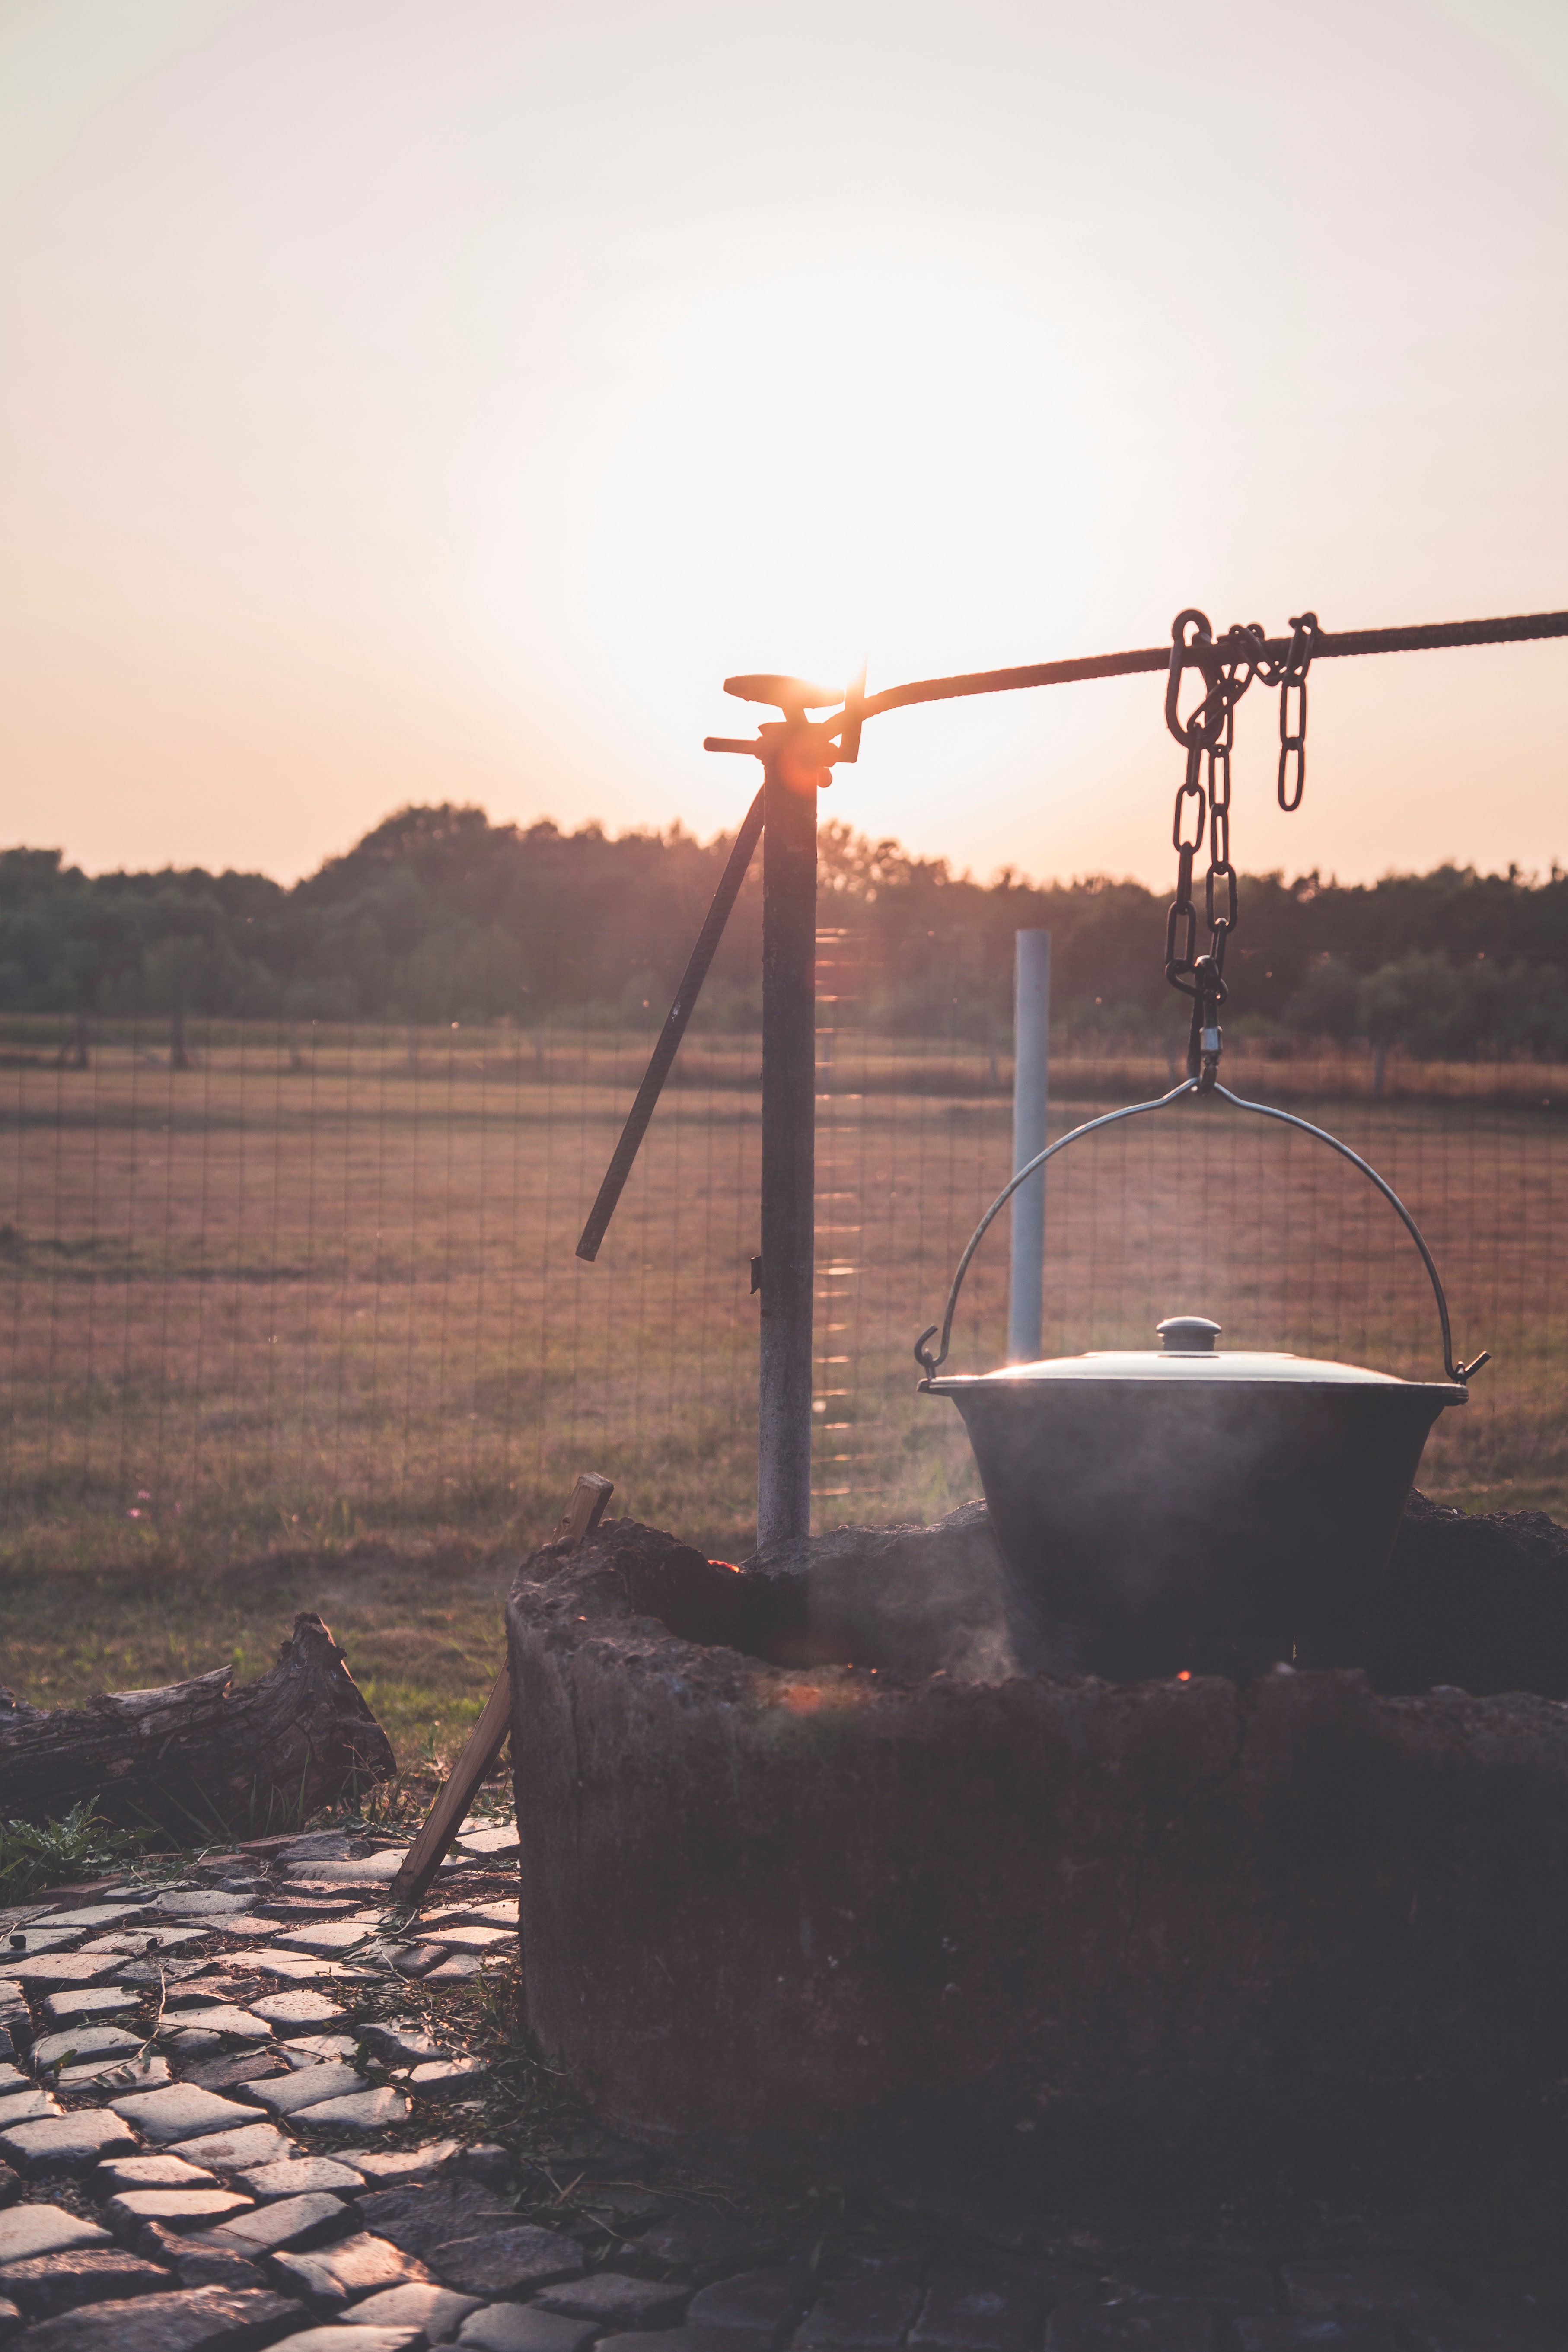
water, sky, morning, sunset, sea, calm, sunlight, evening, landscape, vacation, cloud, river, sun, lake